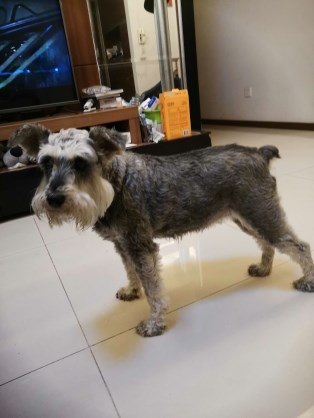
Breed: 2342-n000102-miniature_schnauzer